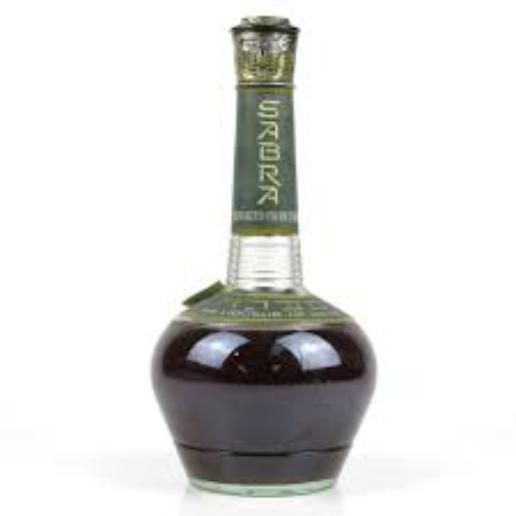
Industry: Food